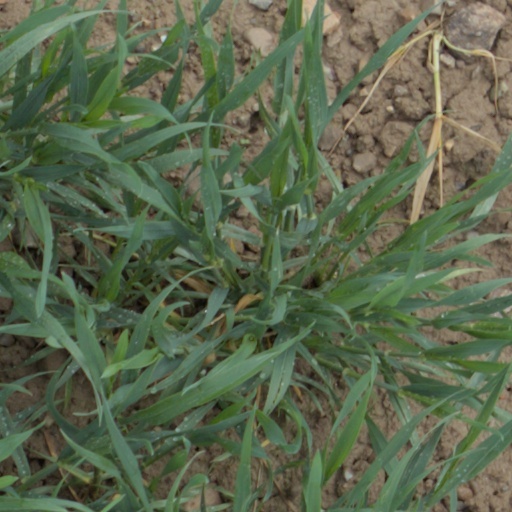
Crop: wheat